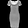
Label: Dress